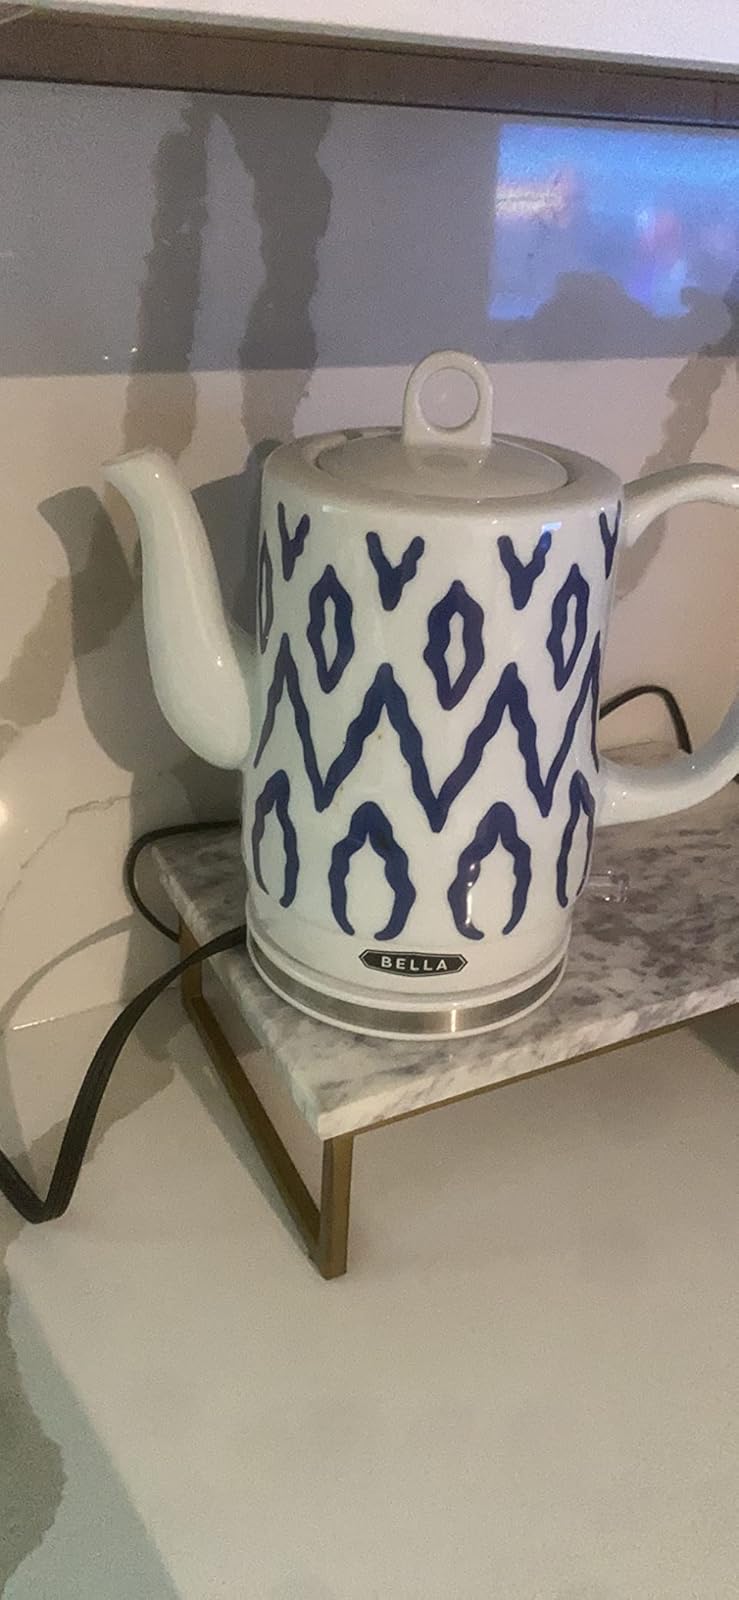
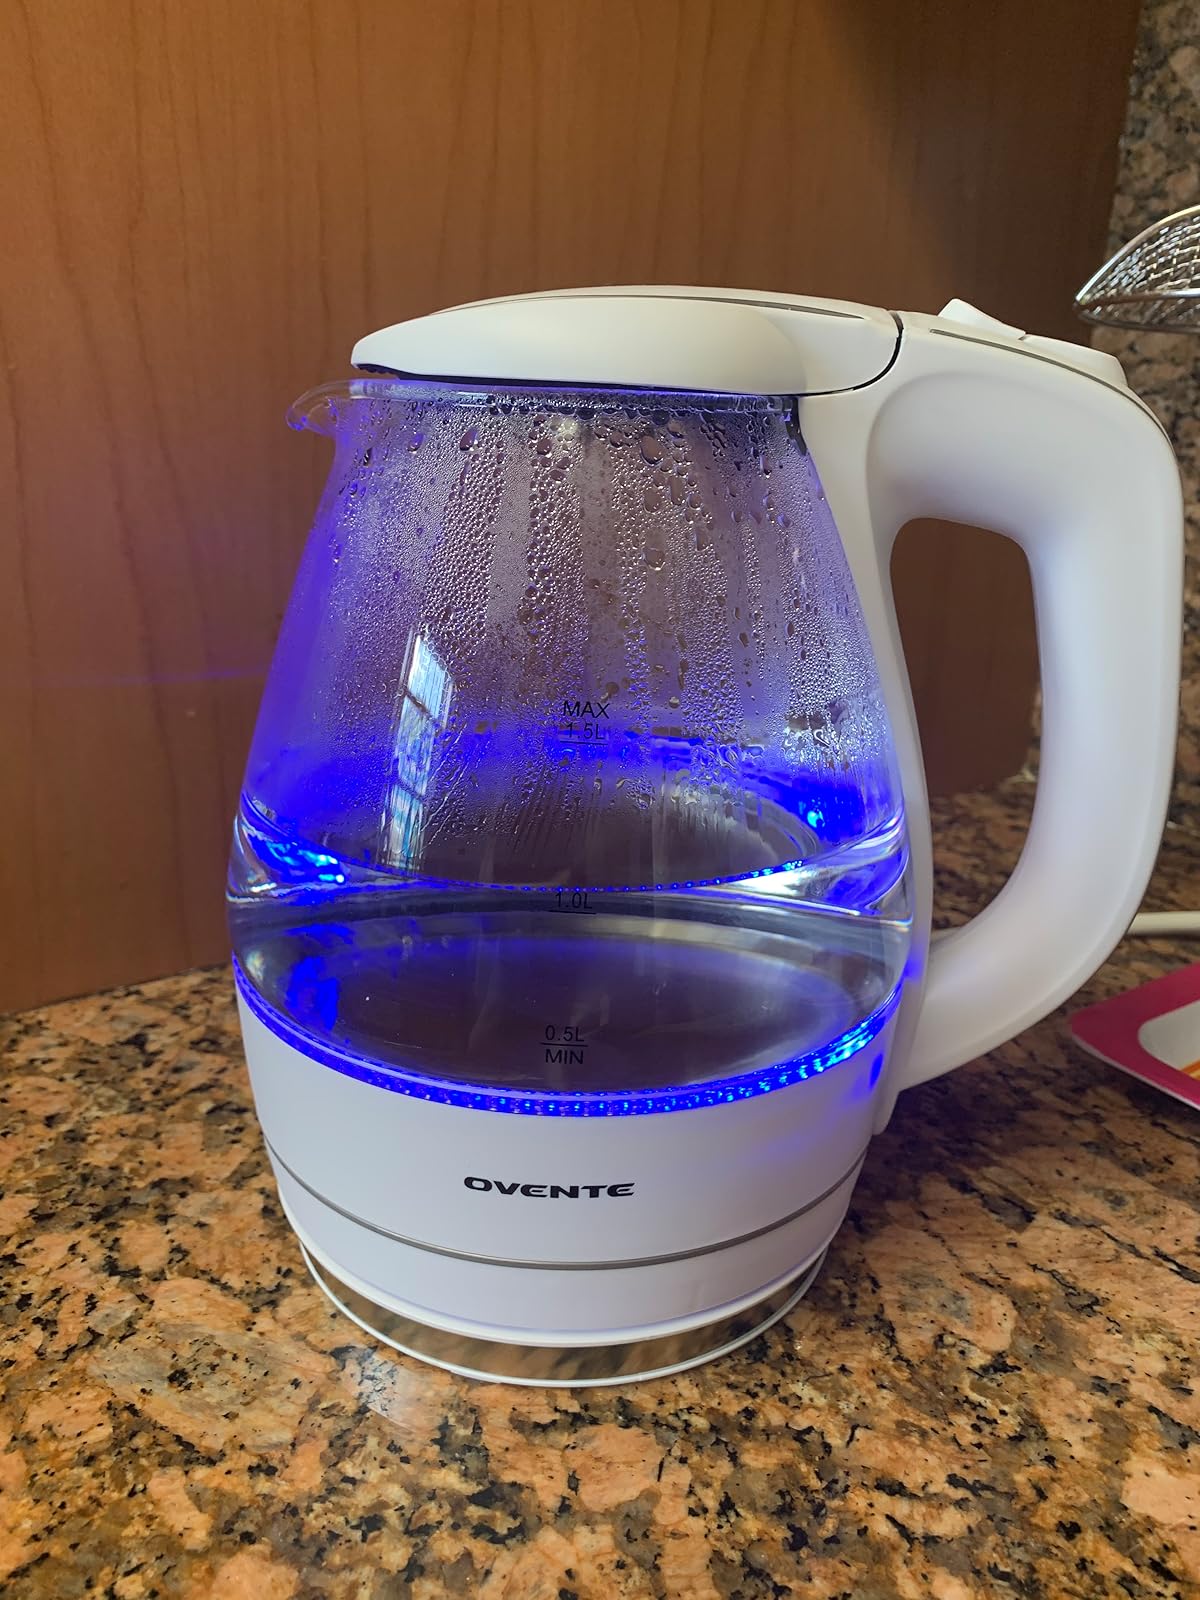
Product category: items_kettle
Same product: no